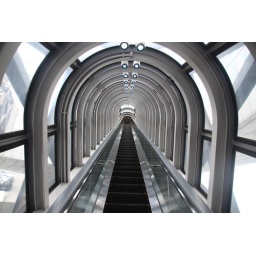
An escalator to the top of Osaka's sky tower in Japan.